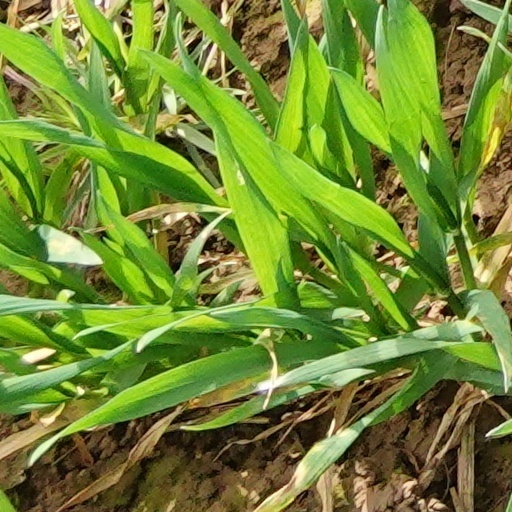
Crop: wheat